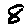
Label: 8